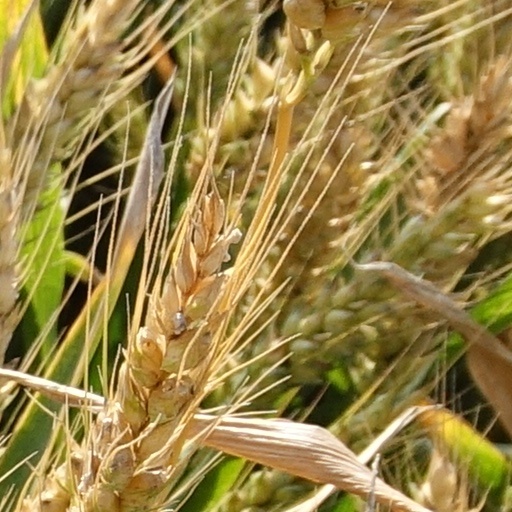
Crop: wheat